Five prime untranslated region

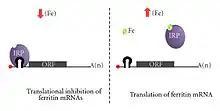
The binding of an IRP (iron regulatory protein) to and IRE (iron response element), which are hairpin loops, regulate translation.

The elements of a eukaryotic and prokaryotic 5′ UTR differ greatly. The prokaryotic 5′ UTR contains a ribosome binding site (RBS), also known as the Shine–Dalgarno sequence (AGGAGGU), which is usually 3–10 base pairs upstream from the initiation codon. In contrast, the eukaryotic 5′ UTR contains the Kozak consensus sequence (ACCAUGG), which contains the initiation codon. The eukaryotic 5′ UTR also contains "cis"-acting regulatory elements called upstream open reading frames (uORFs) and upstream AUGs (uAUGs) and termination codons, which have a great impact on the regulation of translation (see below). Unlike prokaryotes, 5′ UTRs can harbor introns in eukaryotes. In humans, ~35% of all genes harbor introns within the 5′ UTR.